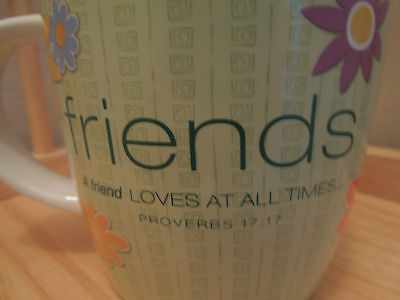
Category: mug